Balkan Wars Memorial Cemetery in Edirne

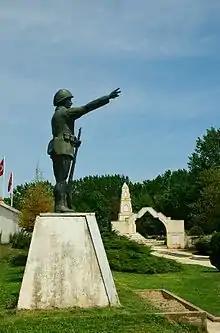
Monument of Unknown Soldier in front of the Balkan Wars Memorial Cemetery in Edirne.

The Balkan Wars Memorial Cemetery in Edirne, located at Sarayiçi quarter of Edirne, Turkey, is a memorial burial ground for Ottoman military personnel of the Balkan Wars (1912–1913), who were killed in action during the Siege of Adrianople (1912–13). It was opened to public on January 14, 1994.